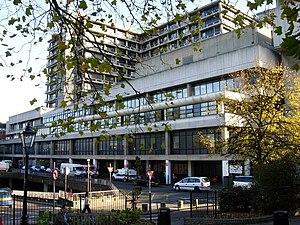
Le Royal Free Hospital est un centre hospitalier universitaire londonien. L'hôpital fait partie de la Royal Free London NHS Foundation Trust.